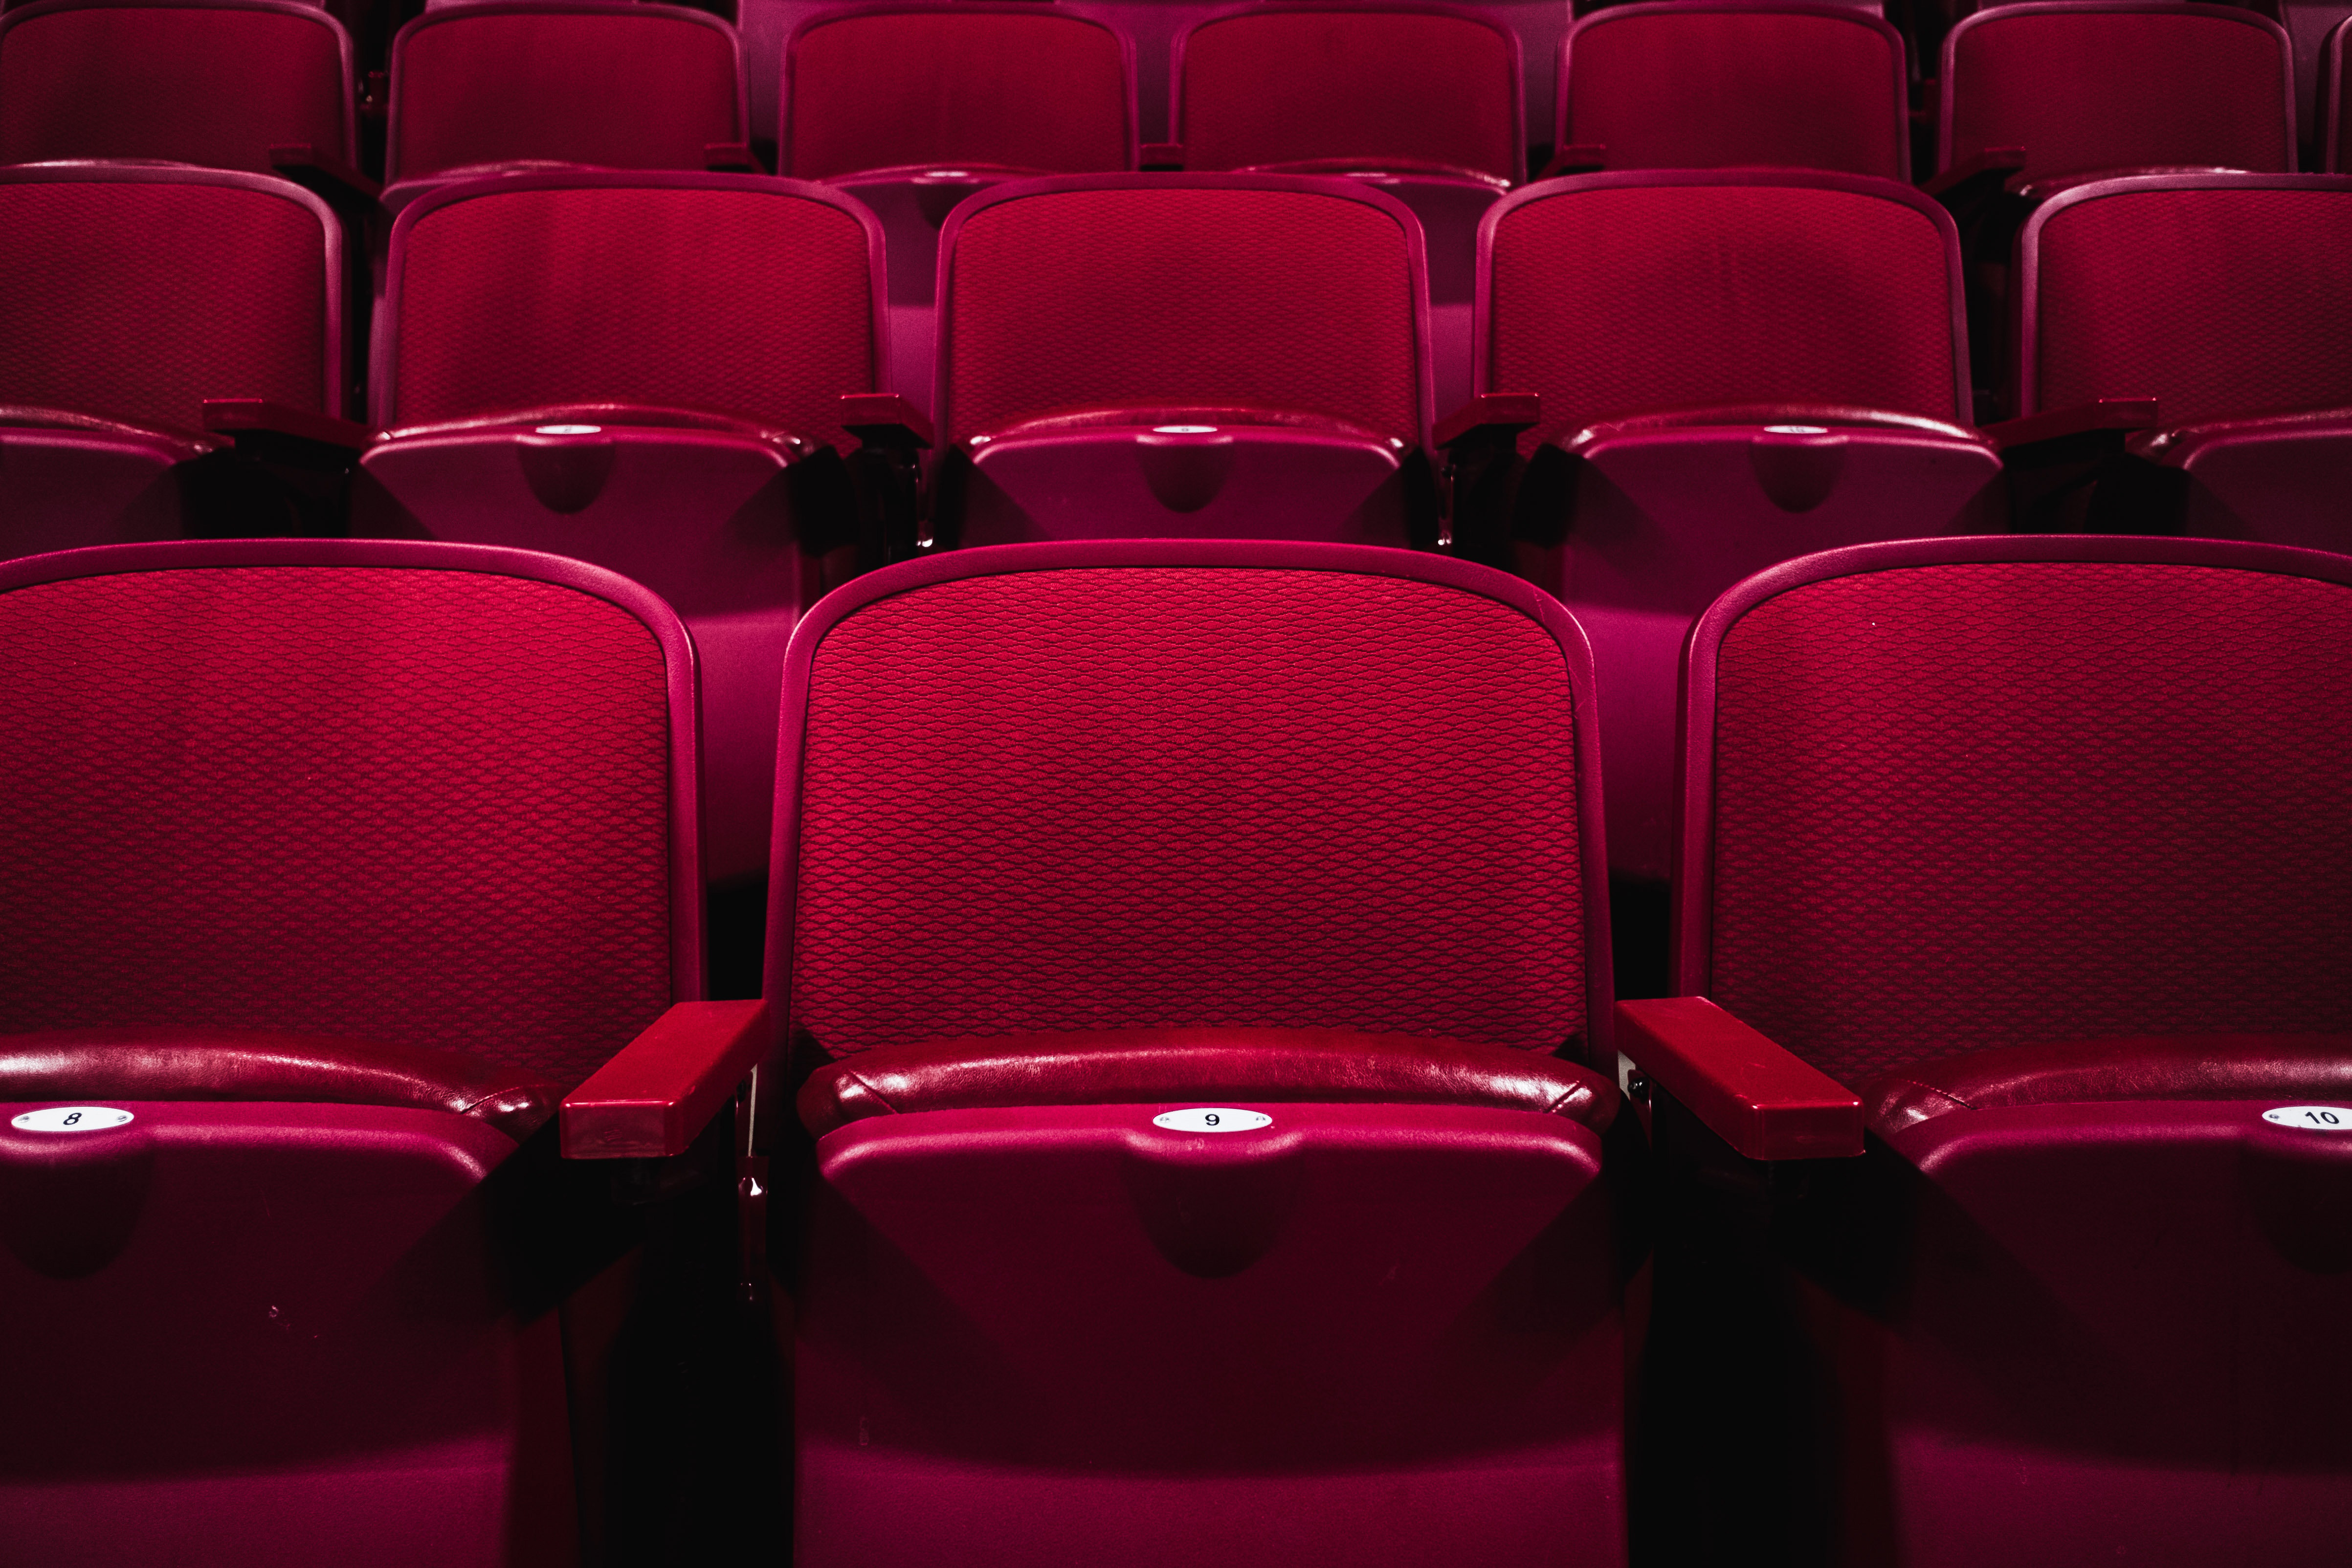
red, auditorium, chair, theatre, heater, furniture, magenta, Material property, movie theater, audience, carmine